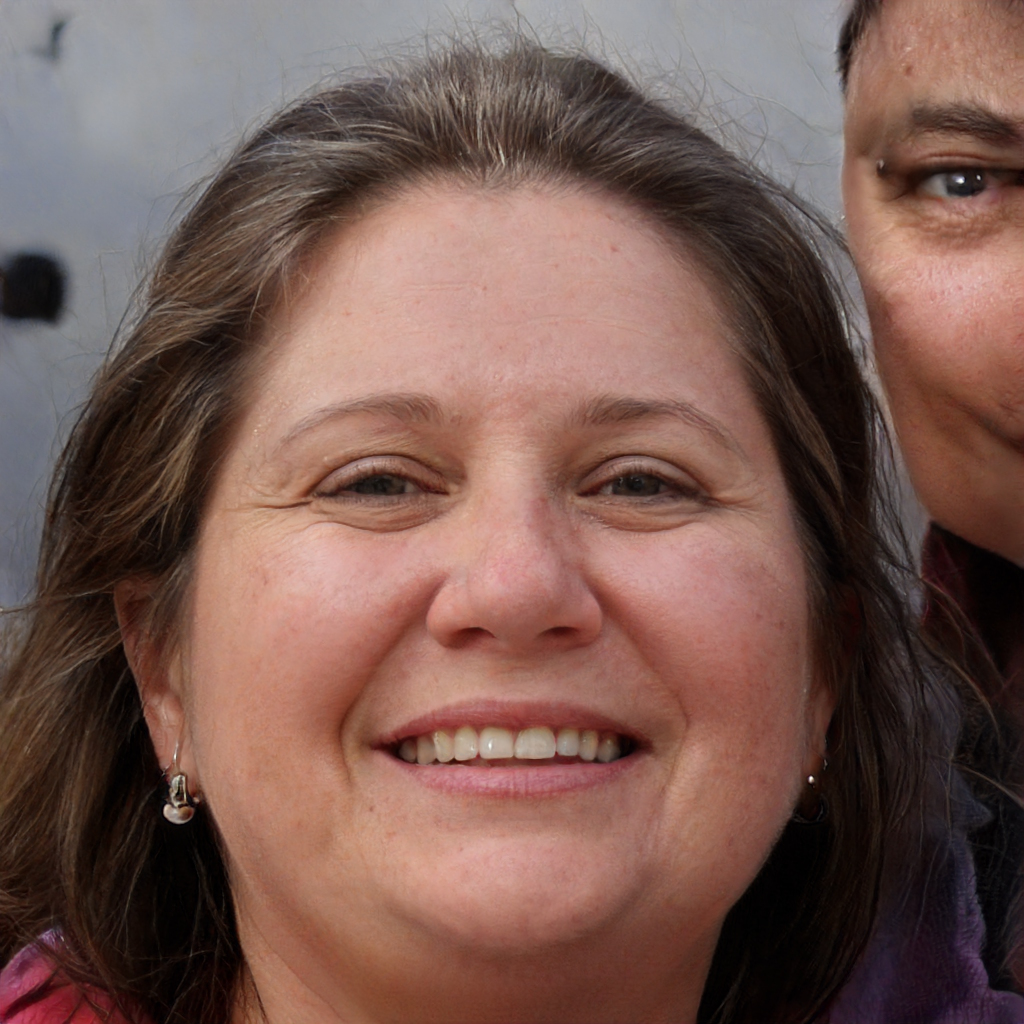
Gender: Female